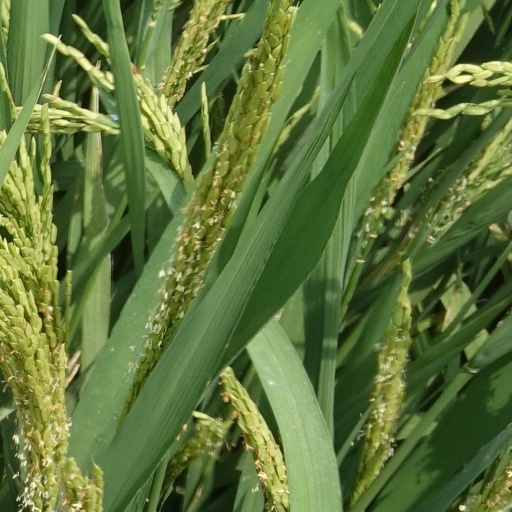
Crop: rice